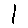
Label: 1